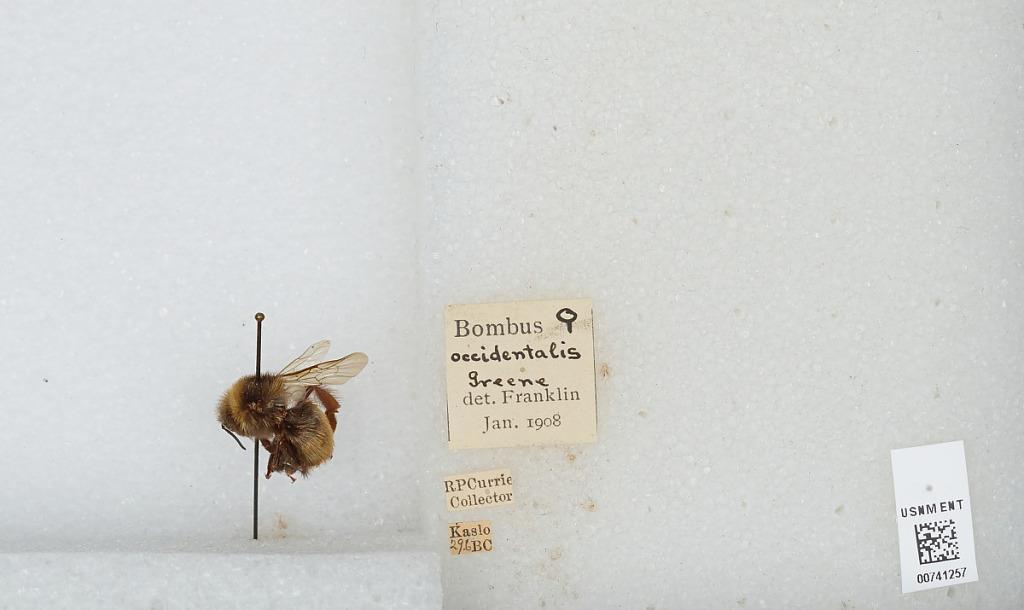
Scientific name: Bombus (Bombus) occidentalis Greene
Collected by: R. Currie
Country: Canada
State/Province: British Columbia
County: West Kootenay
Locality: Kaslo
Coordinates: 49.9133, -116.911
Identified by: Franklin